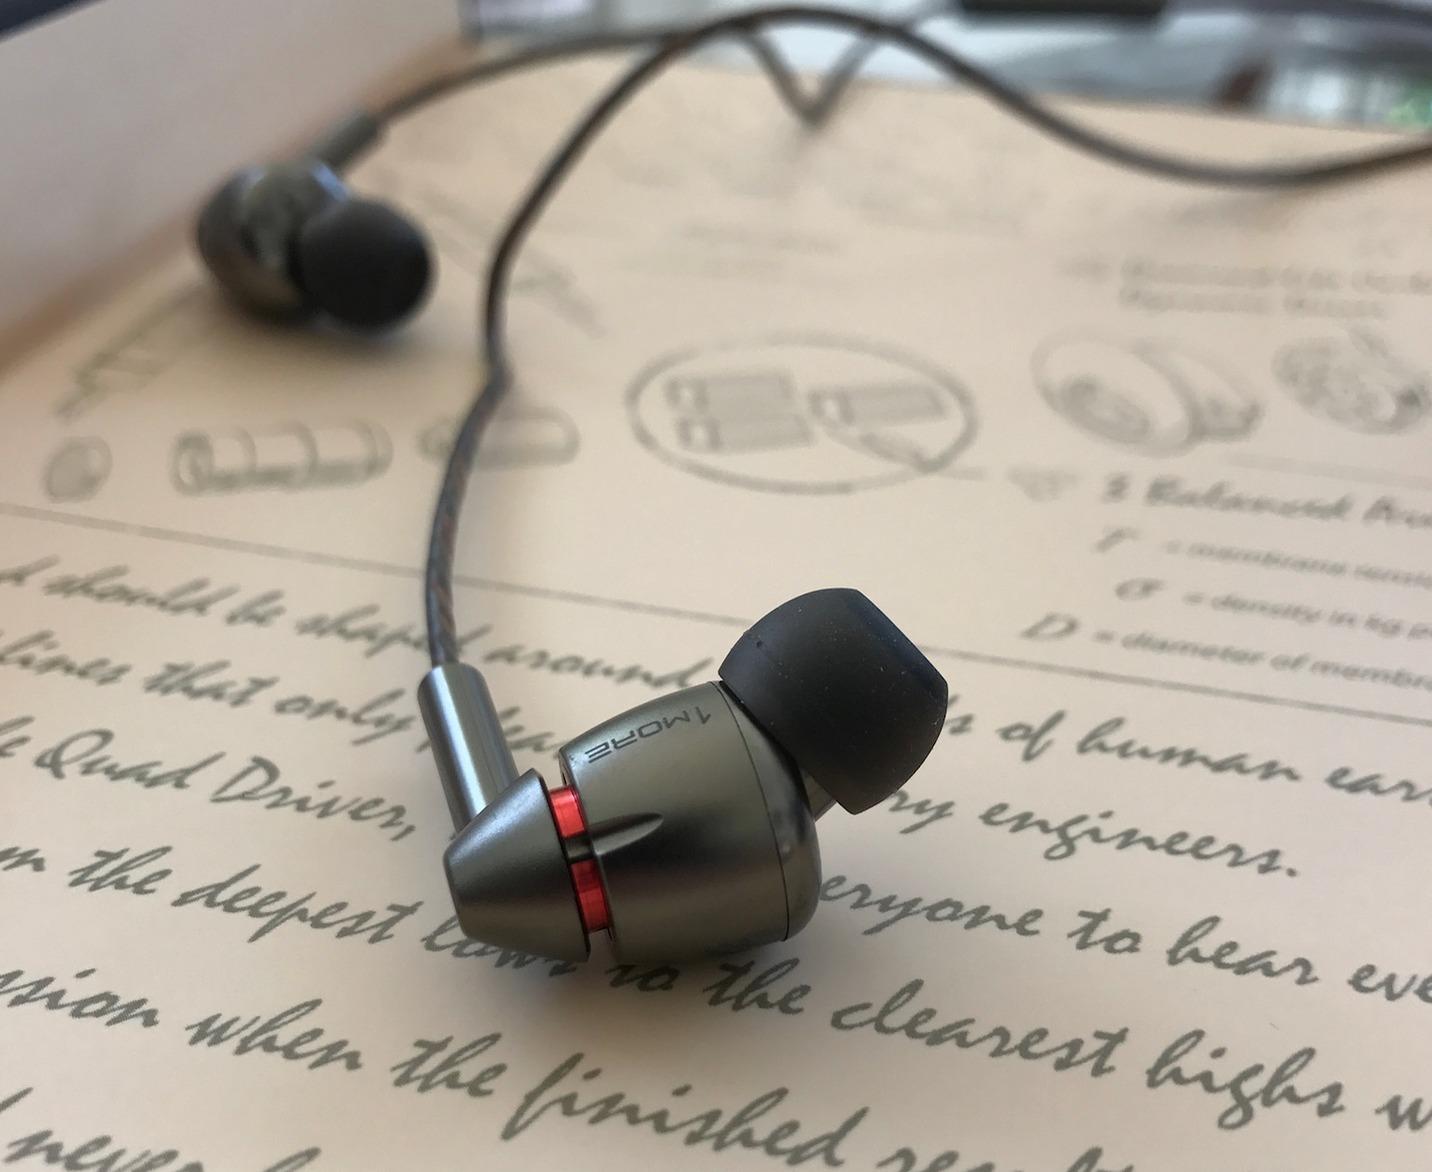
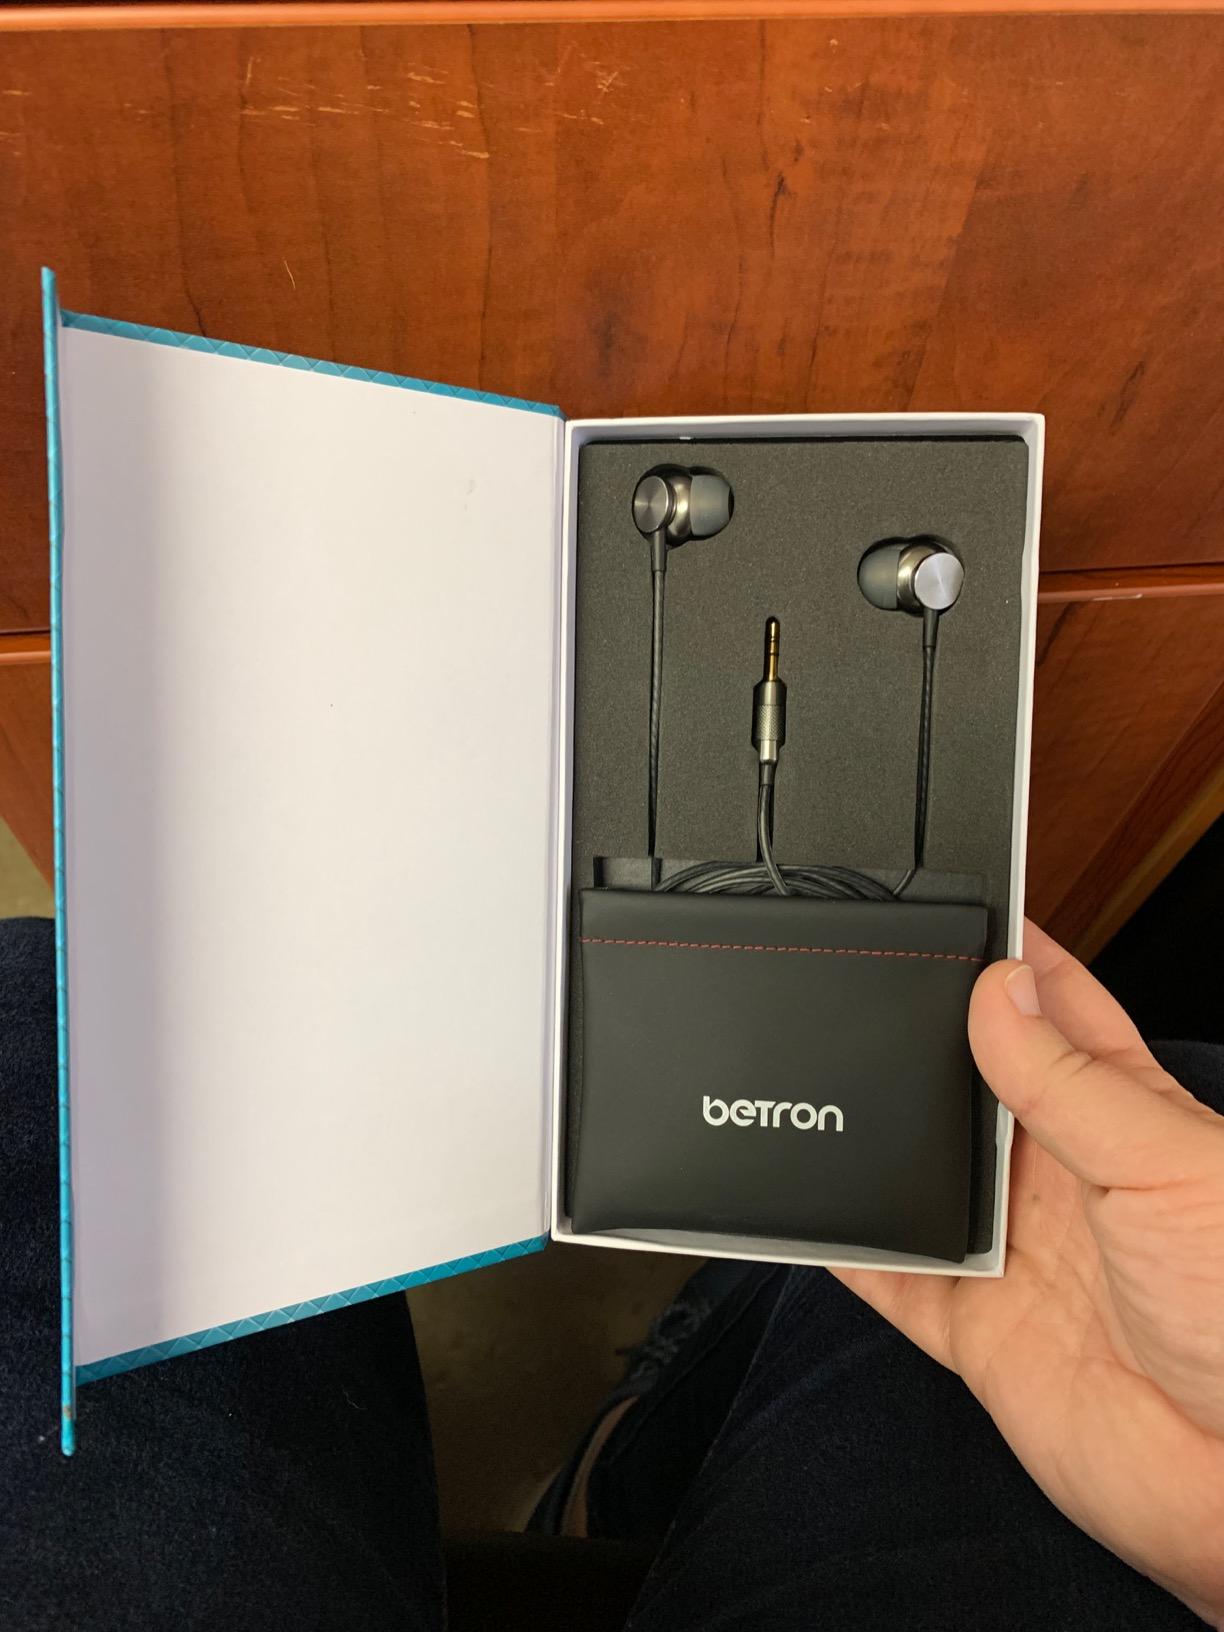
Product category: headphones
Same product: no